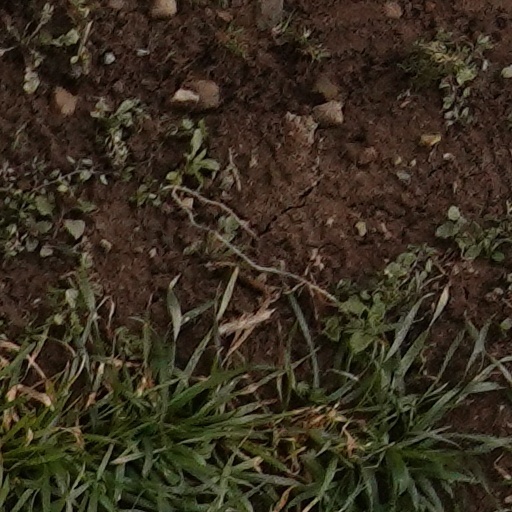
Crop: wheat